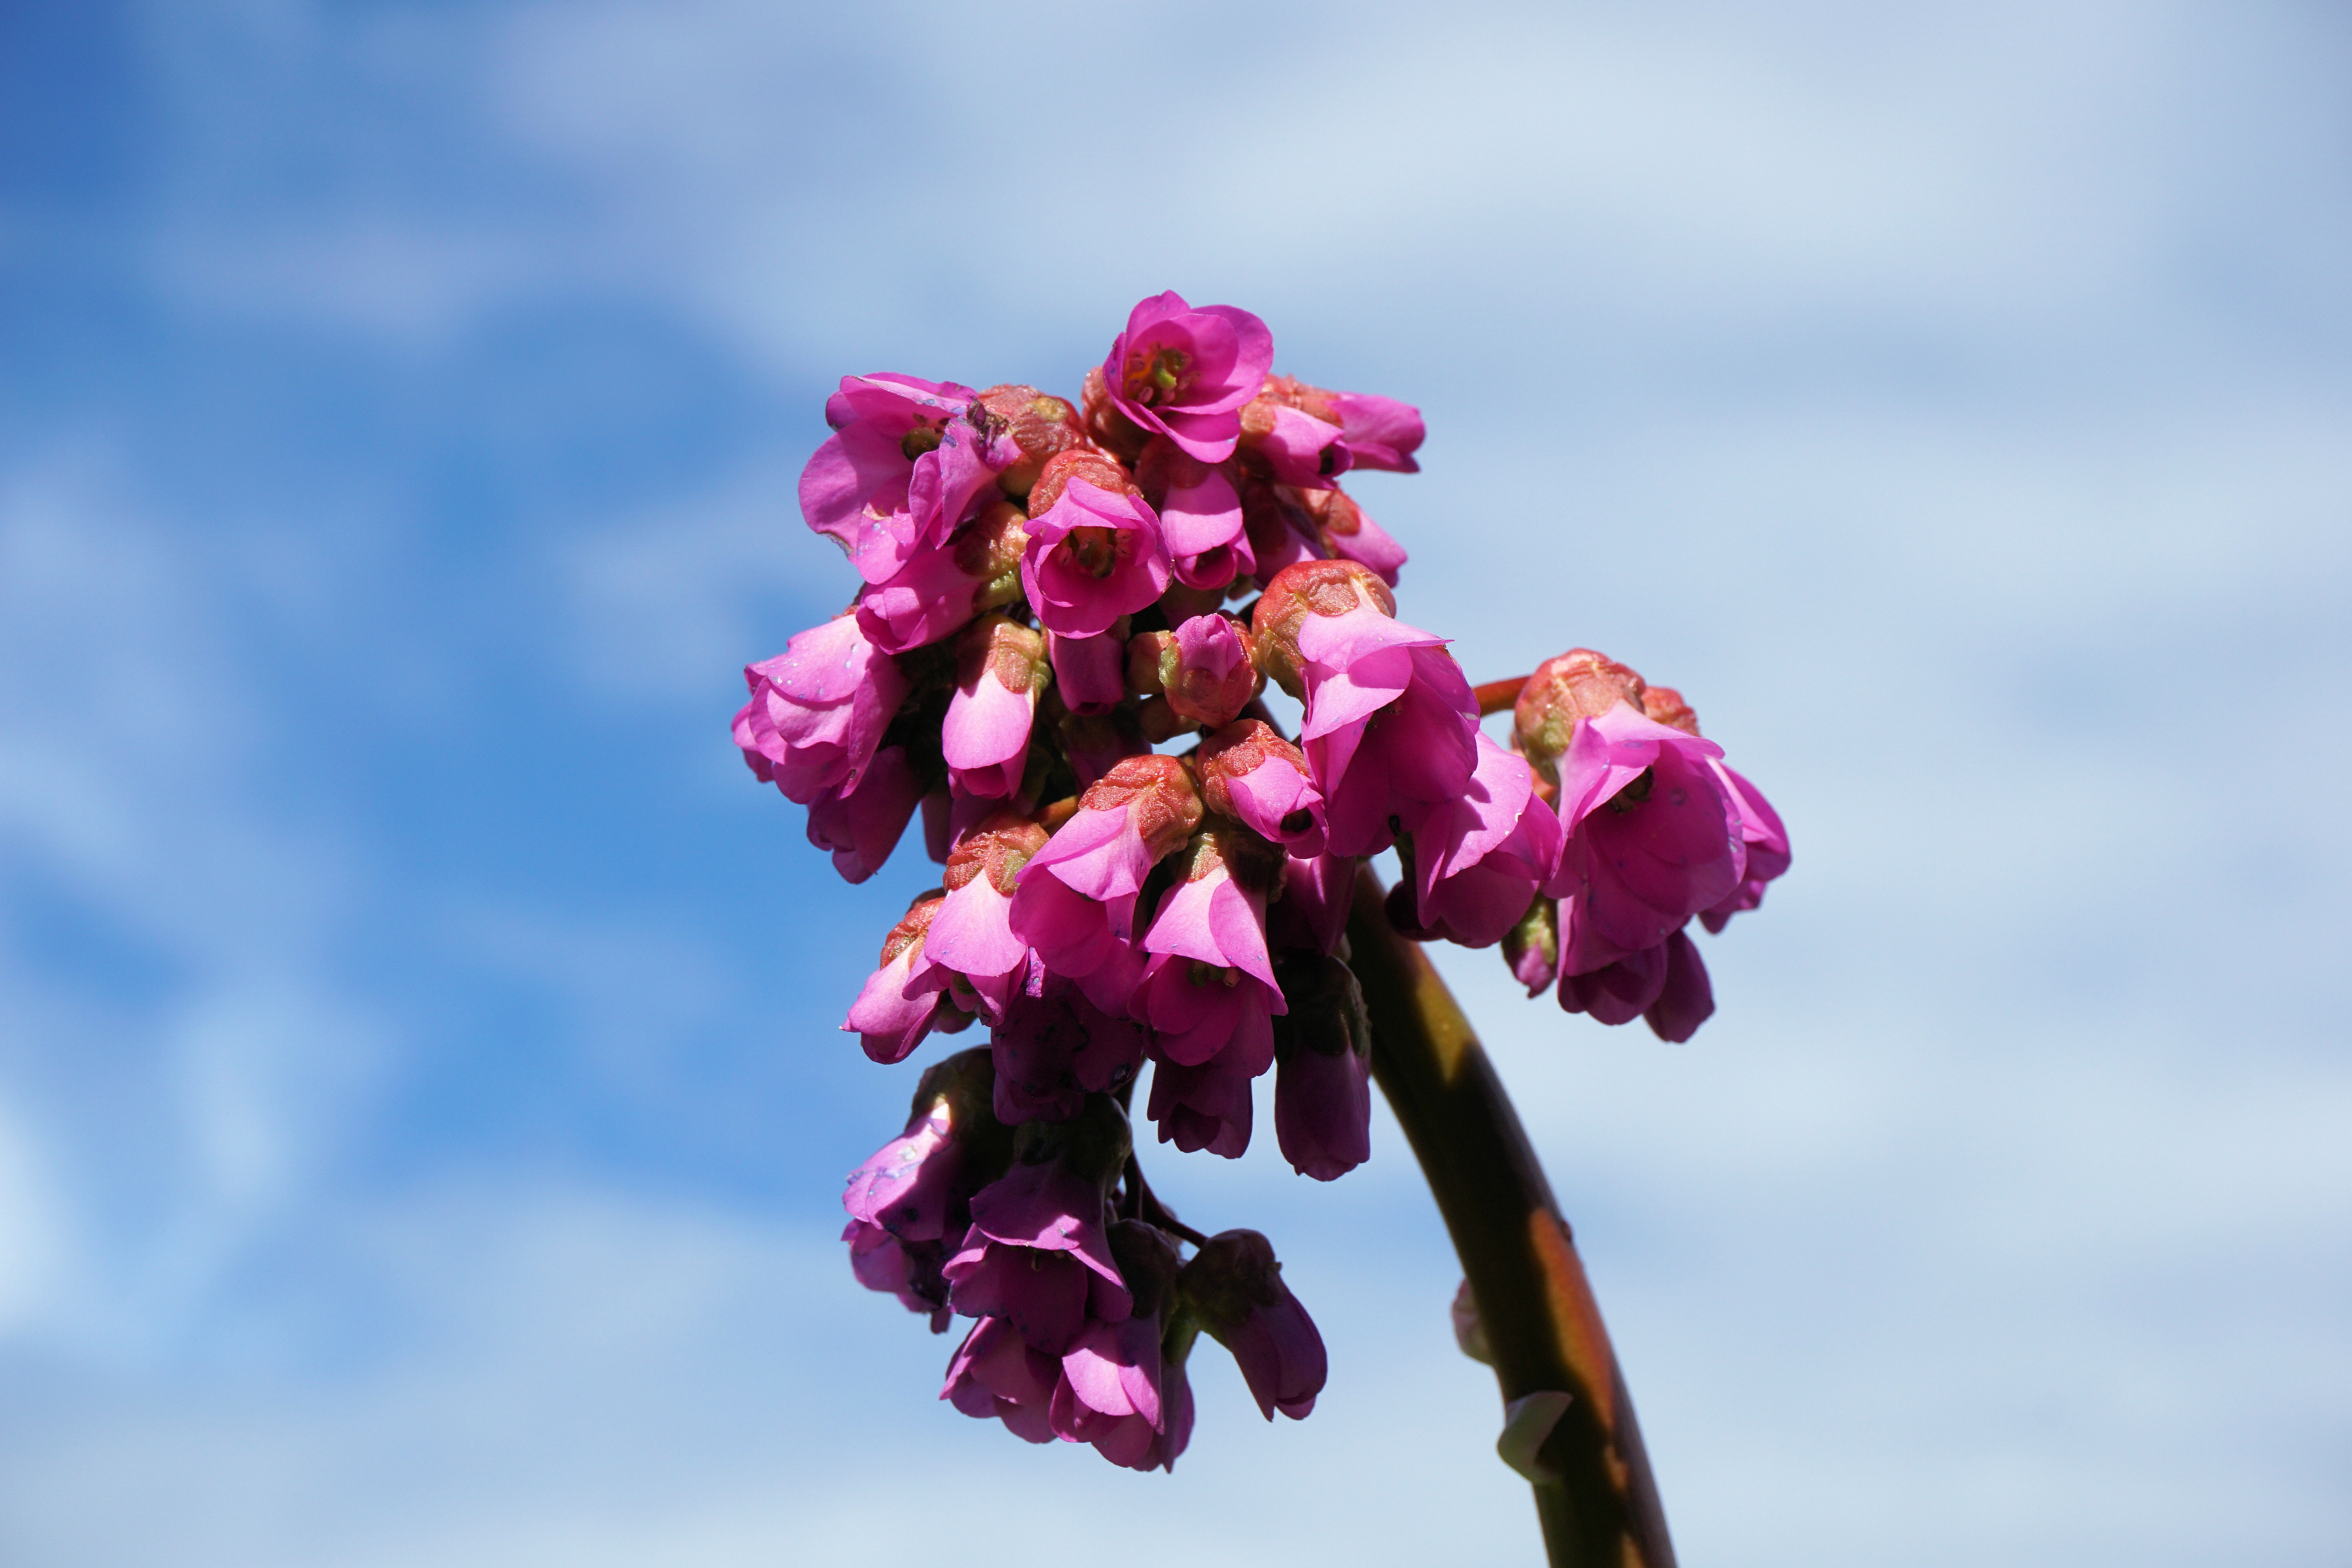
nature, branch, blossom, plant, sky, flower, purple, petal, spring, green, blue, garden, pink, close, flora, wildflower, flowers, engine, bud, spring awakening, flowering plant, plant stem